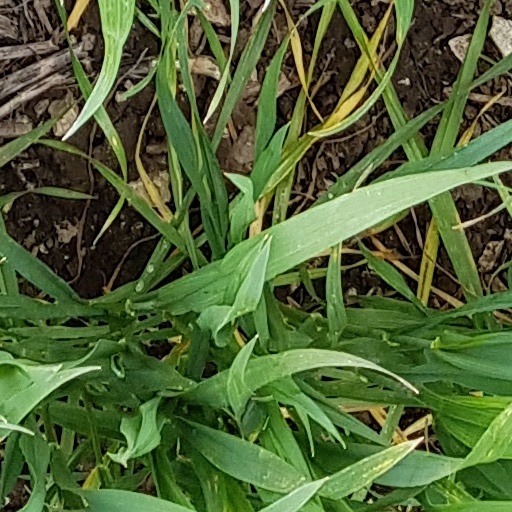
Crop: wheat